Tōnalpōhualli

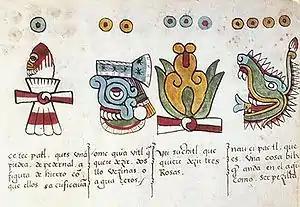
Page 11 reverse from , showing four day-symbols of the : ( = one) Flint/Knife , ( = two) Rain , ( = three) Flower , and ( = four) Caiman/Crocodile, with Spanish descriptions.

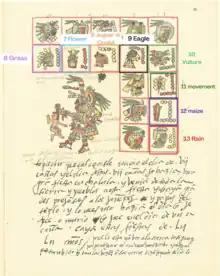
Above is the "Codex Telleriano-Remensis: Folio 10r" annotated to identify the day signs (Tonalpohualli) and counts on the page. This page includes the later half of a Trecena, starting with 6 grass (6 Malinalli) and ending with 13 rain (13 Quiyahuitl). The Trecena progresses from the second row and the first column and continues to the right. Once it is five columns in the order it progresses downward until the fifth column and fifth row. The Codex Telleriano-Remensis was produced in the sixteenth century with European influence and supplies.

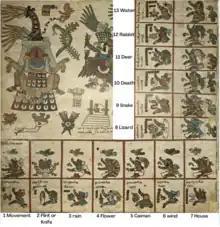
Above is the Codex Borbonicus Folio 13 with annotations to highlight the day signs (Tonalpohualli) within the Trecena which is shown on the page. The Trecena begins at the bottom leftmost corner with 1 movement (1 Olin) and continues through the full 13 day cycle until 13 water (13 Atl) at the top box on the inner column. Each day sign is paired with their respective deity, for example 2 flint is presented by Chalchiuhtotolin.

The, meaning "count of days" in Nahuatl, is a Mexica version of the 260-day calendar in use in pre-Columbian Mesoamerica. This calendar is solar and consists of 20 13-day periods. Each is ruled by a different deity. Graphic representations for the twenty day names have existed among certain ethnic, linguistic, or archaeologically identified peoples.